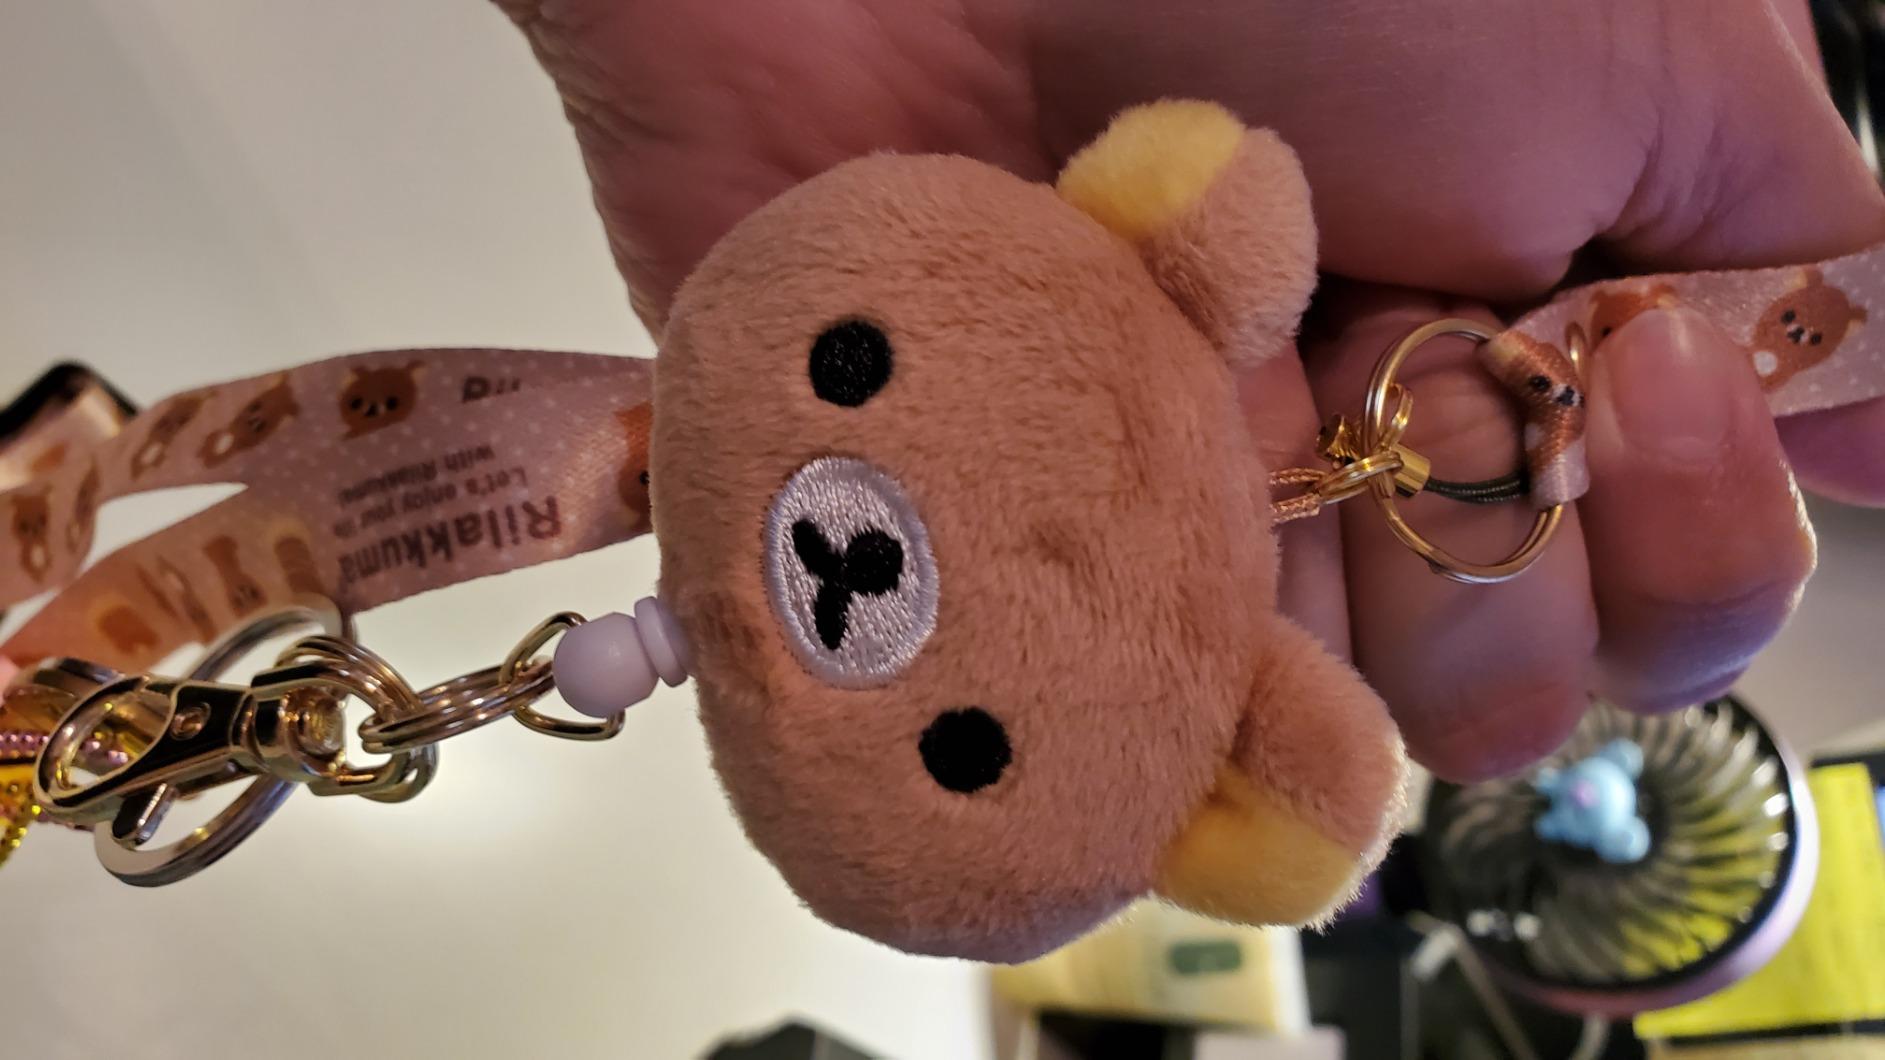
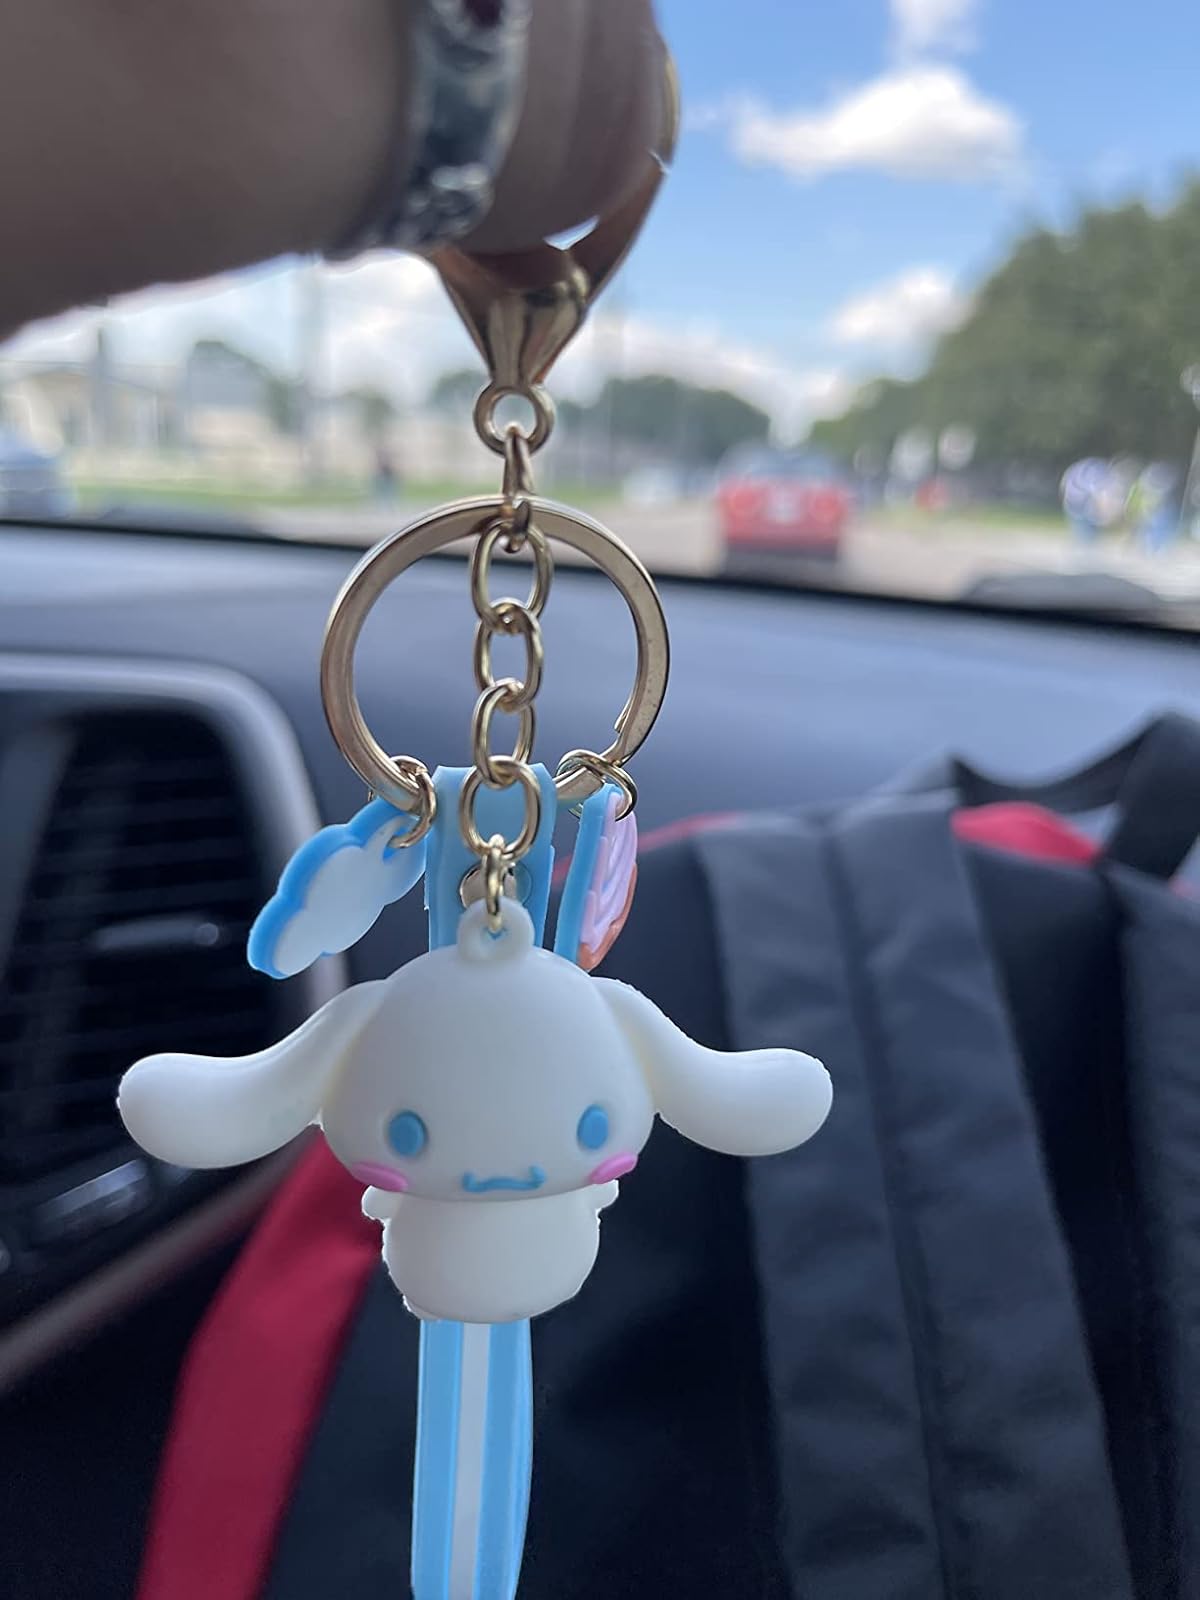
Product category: accessories_keychain
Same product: no